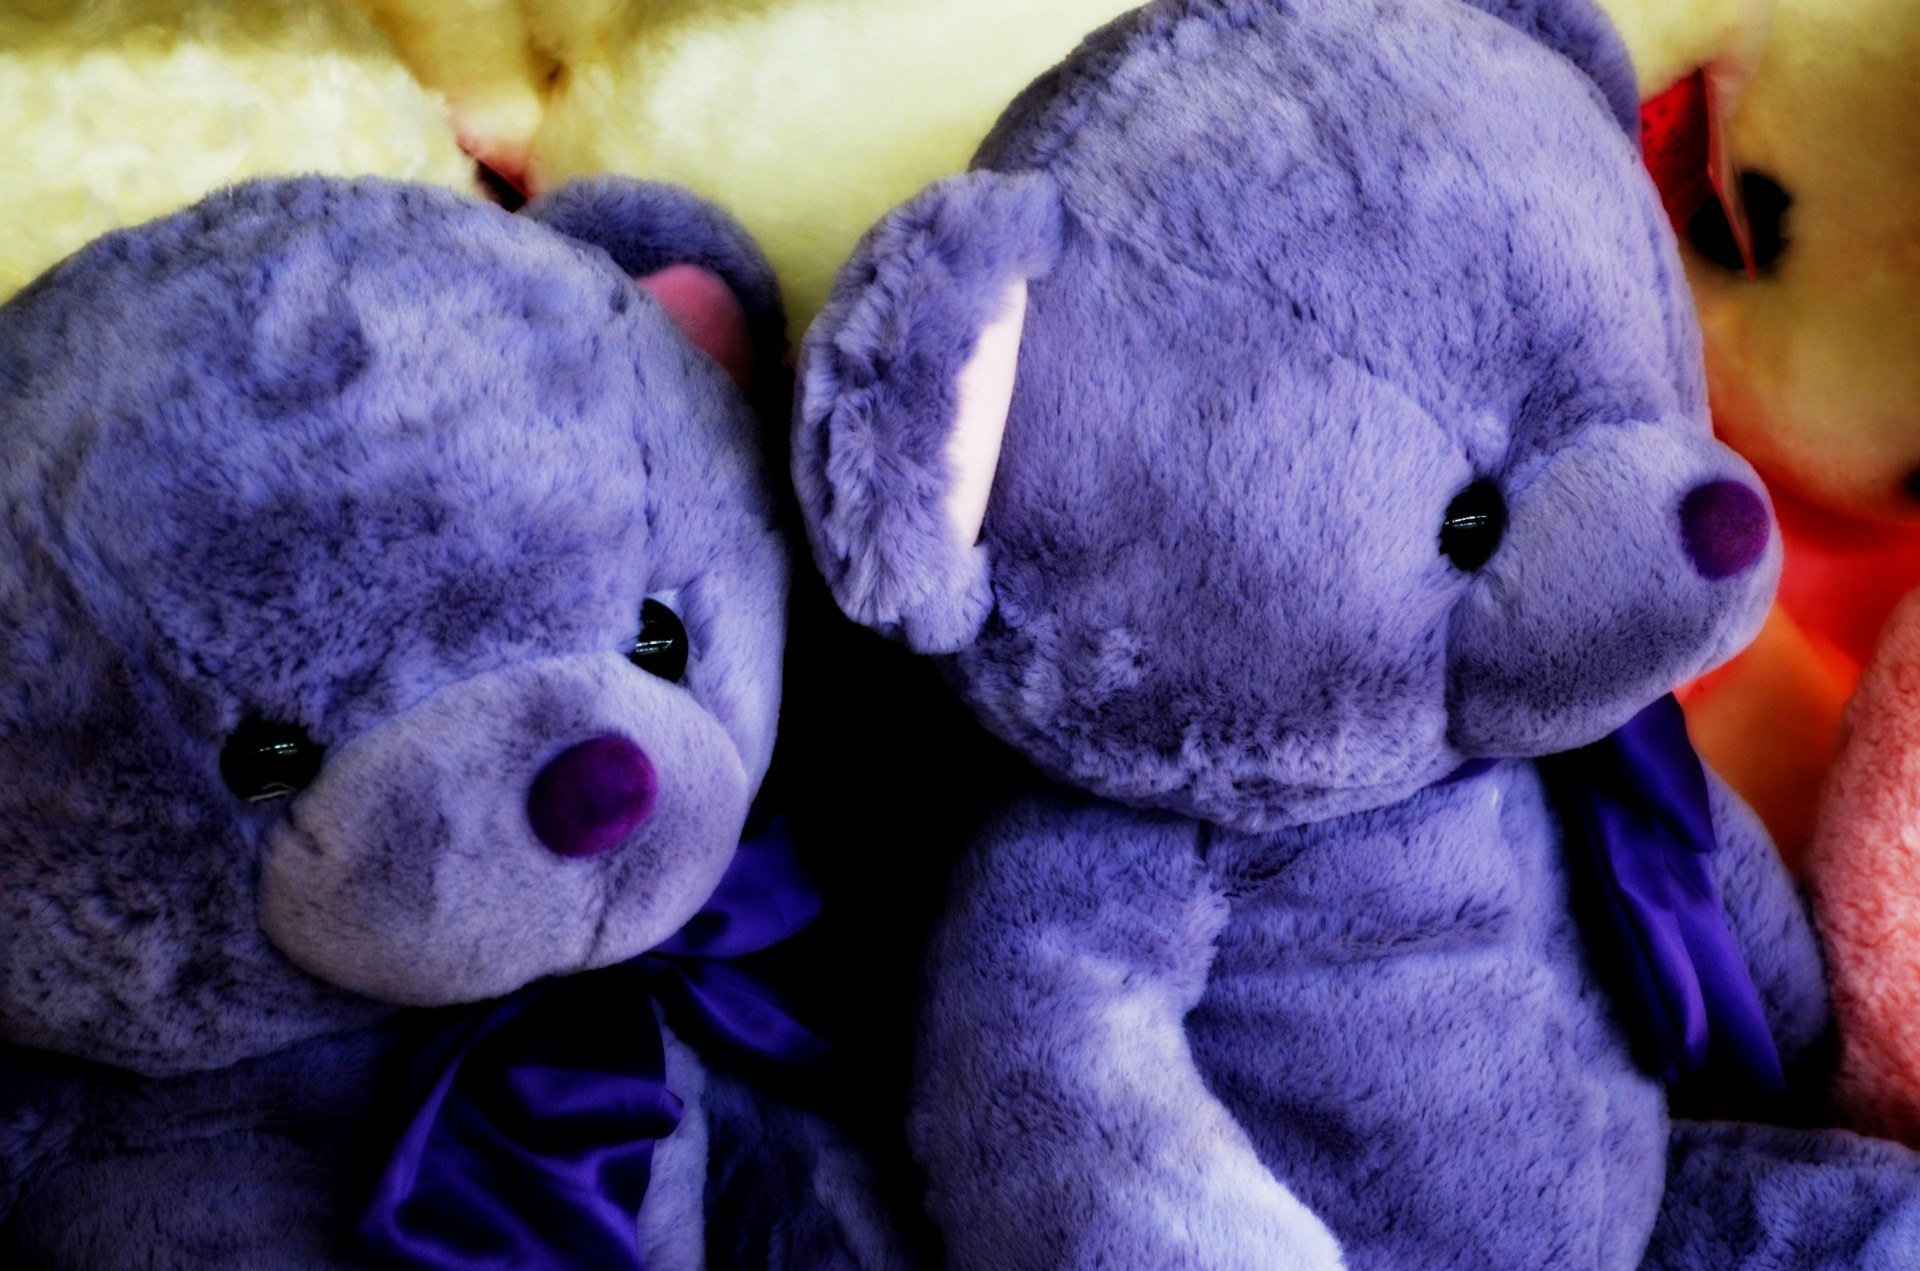
purple, bear, blue, toy, material, teddy bear, textile, kids, animals, stuffed, bears, plush, stuffed animal, plush toys, stuffed toy